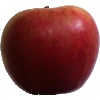
Label: Apple Crimson Snow 1